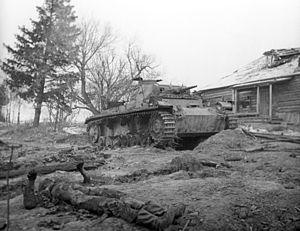
Alexandre Borissovitch Kapoustianski est un photographe photojournaliste russe.